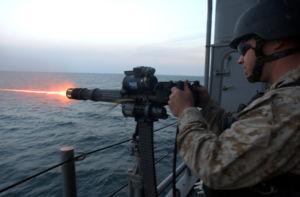
Une munition traçante est un type de munition muni d'un dispositif pyrotechnique émettant de la lumière tout au long de la trajectoire vers la cible. L'ogive étant très visible à l'œil nu, elle permet au tireur de suivre la trajectoire de la balle par rapport à la cible afin d'apporter des corrections à sa visée. Mélangées avec d'autres types de munitions, elles équipent les magasins des armes automatiques comme les mitrailleuses et les canons automatiques.
La M134 Vulcain est une arme à canons multiples dite minigun utilisant le style de rotation des canons Gatling.